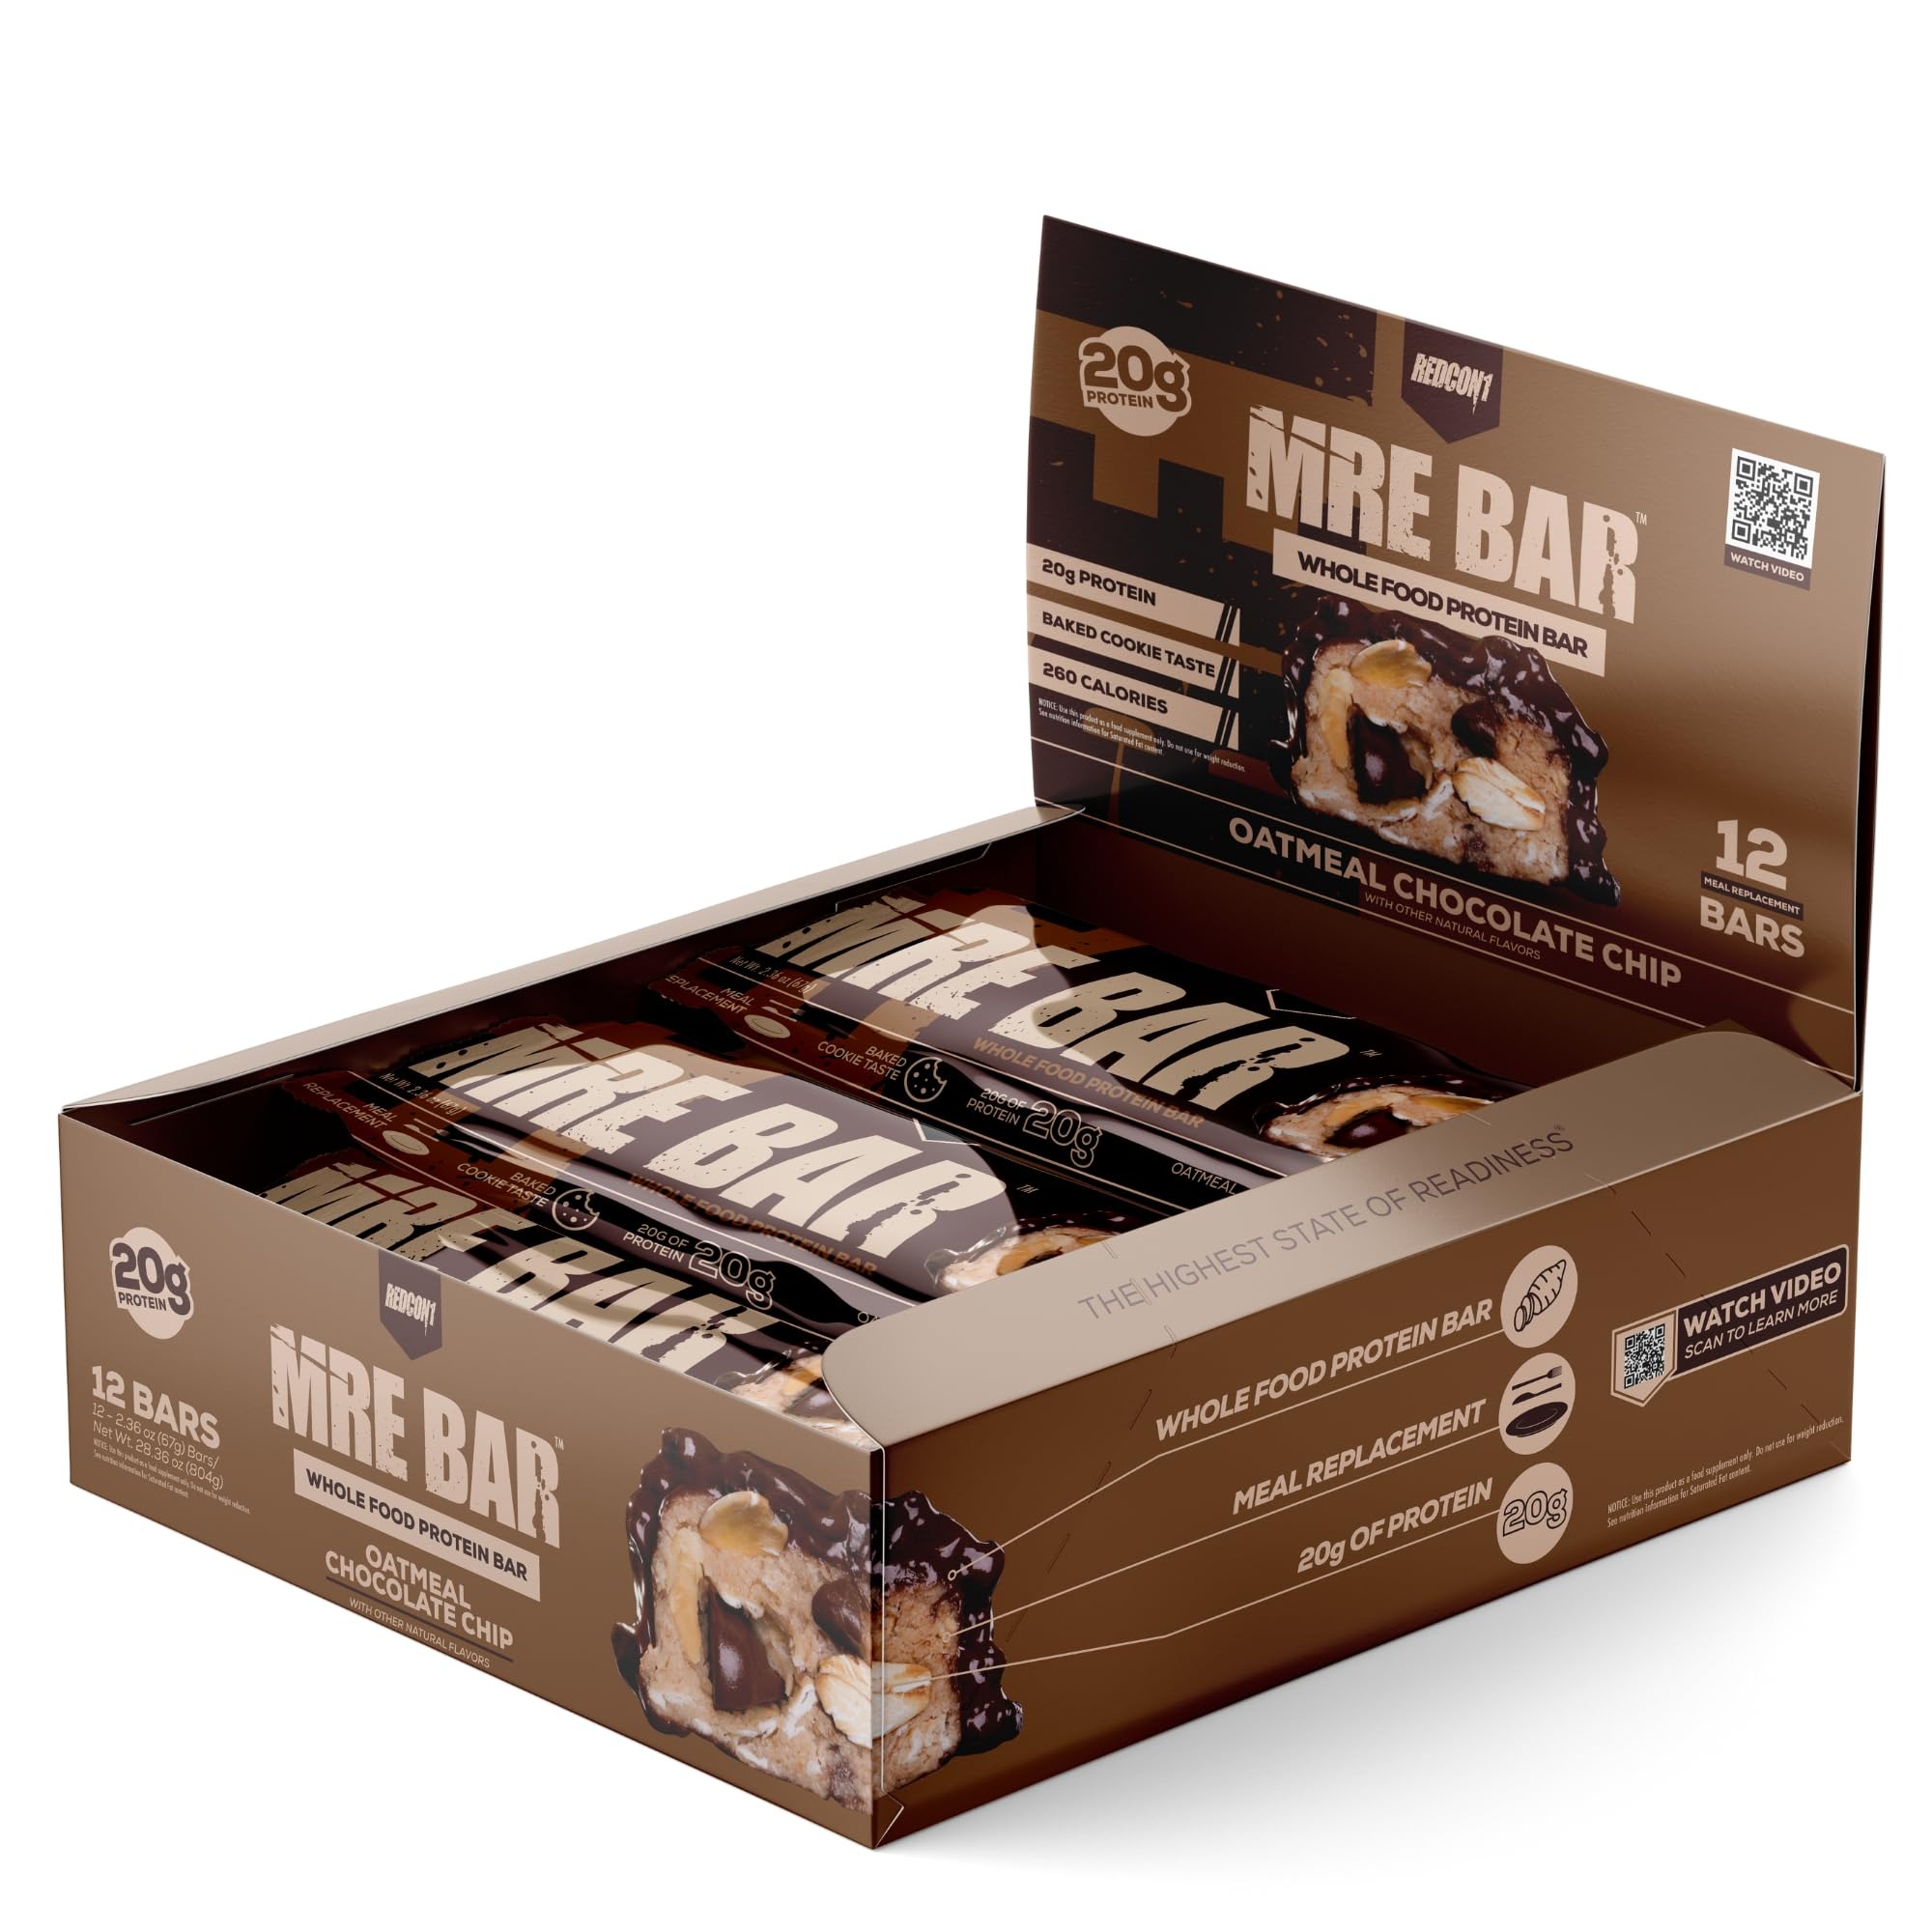
Item Name: REDCON1 MRE Protein Bar, Oatmeal Chocolate Chip - Contains MCT Oil + 20g of Whole Food Protein - Easily Digestible, Macro Balanced Low Sugar Meal Replacement Bar (12 Bars)
Bullet Point 1: Meal Replacement Bars - The REDCON1 MRE Bar is the perfect high protein meal while on the go that's loaded with proper nutrition made from whole food animal protein and won't make you feel overfull. Our MRE Bar is for everyone and at any age.
Bullet Point 2: Ingredients Backed By Science - Our high protein bars have MCT coconut oil, a meager 6g of sugar and a healthy ratio of 29g of carbohydrates and 20g of protein that’s balanced with 9g of fats.
Bullet Point 3: MCT Oils - The macro counts in REDCON1's low sugar protein bars are perfect to fuel your workout without a drastic insulin spike and perform at your best.
Bullet Point 4: Nutrition On The Go - Packing only 260 total calories per protein bar, it’s the perfect snack size meal while on the go, or as pre workout bars, that are loaded with proper nutrition made from real food and won’t make you feel overfull.
Bullet Point 5: Premium Formulated Breakfast Protein Bar - REDCON1 creates only premium formulated meal replacement protein bars with transparent supplement labels that are backed by science, and packed with great ingredients such as coconut oil and rice protein powder.
Product Description: The MRE Bar is the perfect high protein meal while on the go that's loaded with proper nutrition made from whole food animal protein and won't make you feel overfull. Our MRE Bar is for any person and any age. REDCON1's high protein bars have MCT coconut oil, a meager 6g of sugar and a healthy ratio of 29g of carbohydrates and 20g of protein that’s balanced with 9g of fats. The macro counts in our low sugar protein bars are perfect to fuel your workout without a drastic insulin spike and perform at your best. Packing only 260 total calories per protein bar, it’s the perfect snack size meal while on the go, or as pre workout bars, that are loaded with proper nutrition made from real food and won’t make you feel overfull. REDCON1 creates only premium formulated meal replacement protein bars with transparent supplement labels that are backed by science, and packed with great ingredients such as coconut oil and rice protein powder.
Value: 12.0
Unit: Count

Price: 39.99